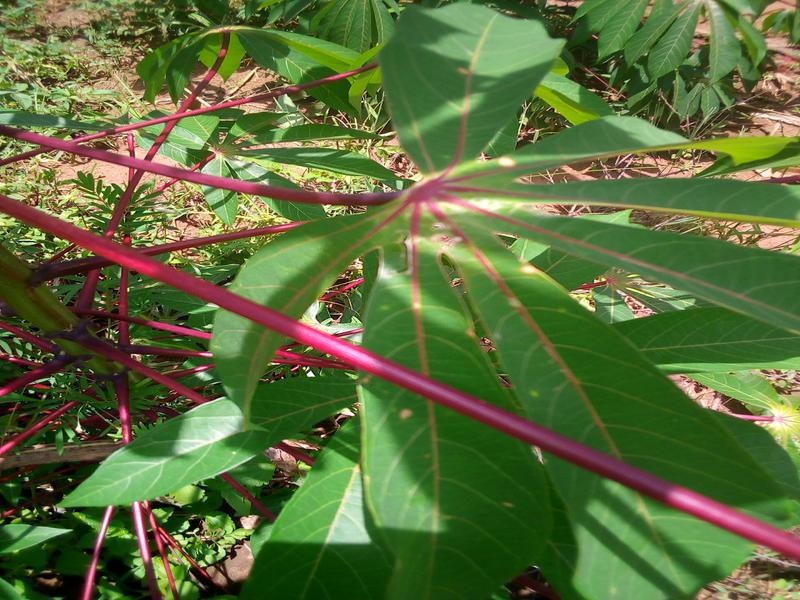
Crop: cassava
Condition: healthy